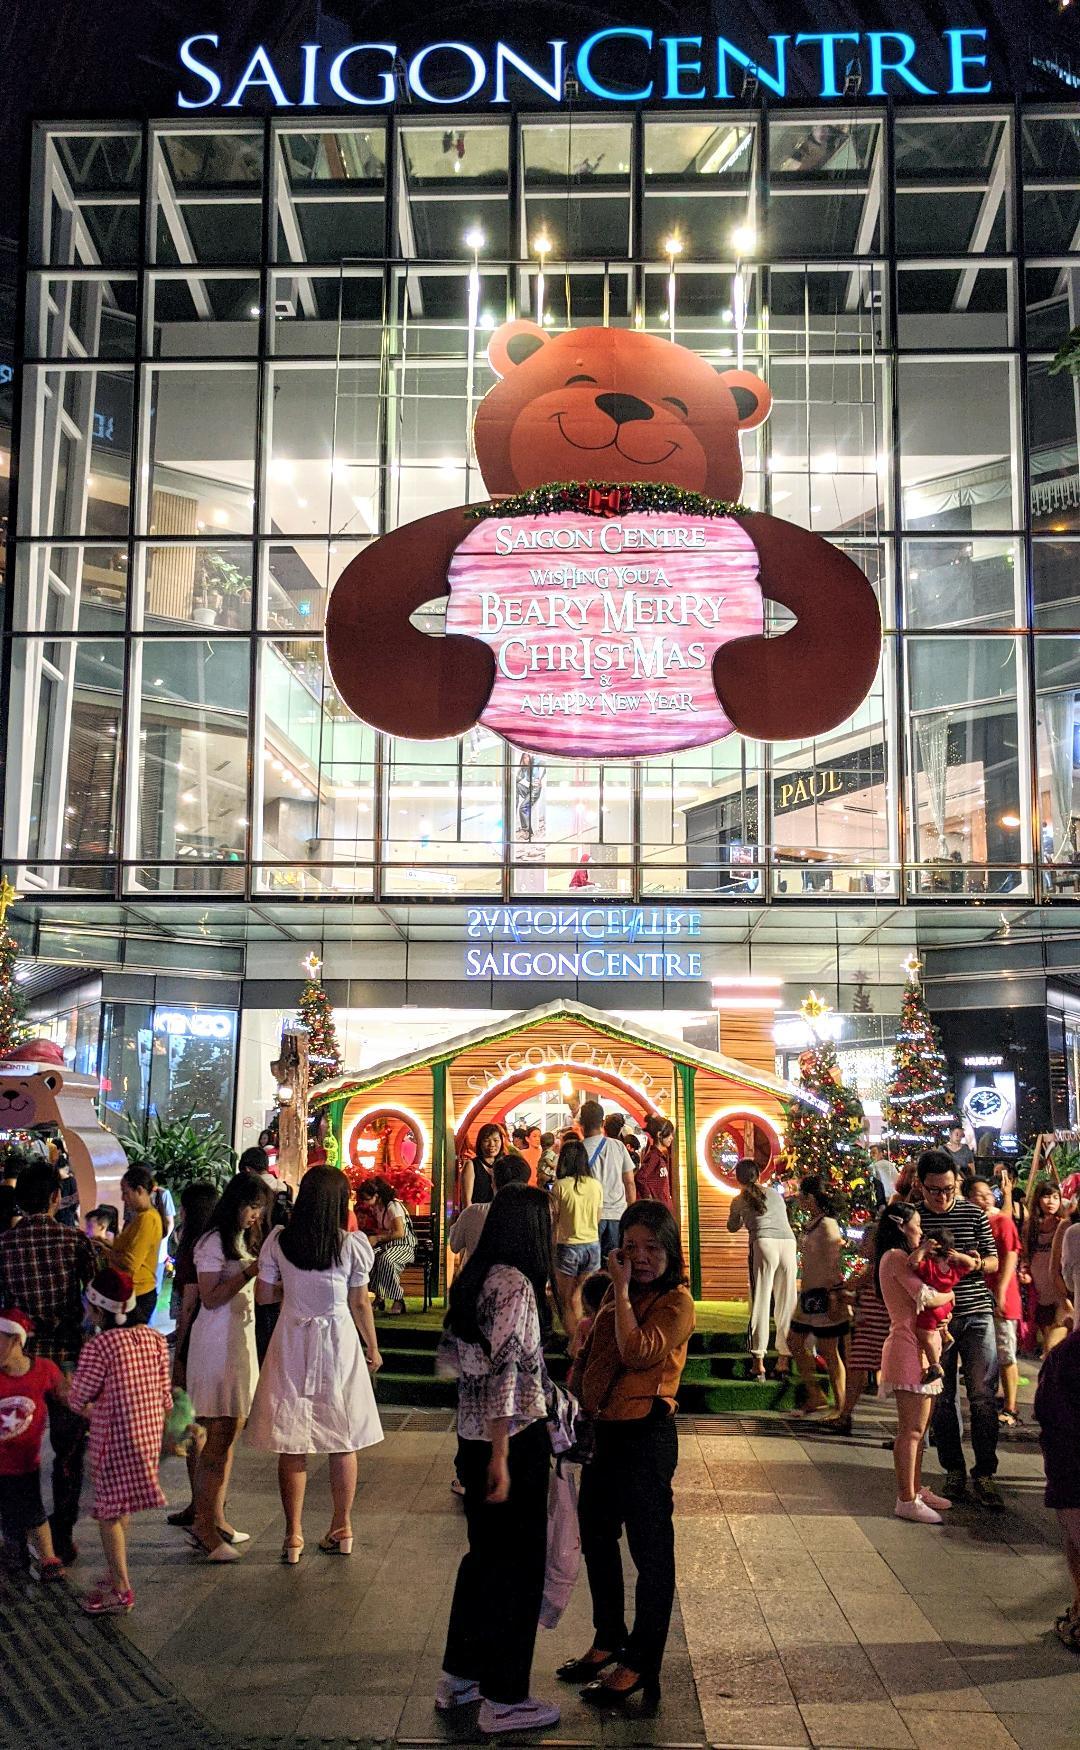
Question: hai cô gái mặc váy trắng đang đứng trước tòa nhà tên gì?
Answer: saigon centre